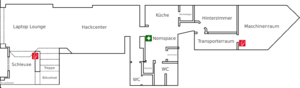
Chaosdorf est un hackerspace opéré par l'association sans but lucratif Chaos Computer Club Düsseldorf / Chaosdorf e.V. dans la ville de Düsseldorf, en Allemagne. C'est l'antenne locale du Chaos Computer Club.